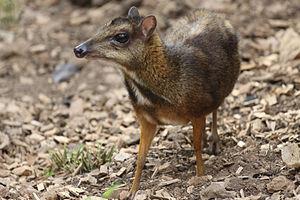
Les Chevrotains comptent parmi les plus petits des Ruminantia.